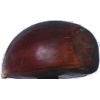
Label: chestnut